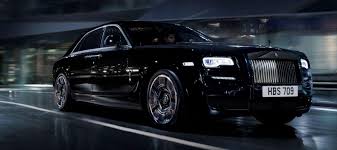
Label: noambulance